Cultural development of Kamarupa

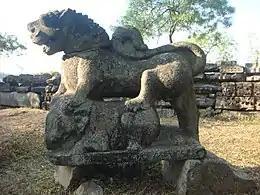

The shrine of Pandu in Kamarupa contains five rock-cut figures. Among them, four depict Ganesha, and one represents a female deity, likely Durga. Additional carvings on the western slope of Kamakhya hill, facing the Brahmaputra River, include representations of the sun god and Indra, as identified by Mr. Dikshit.